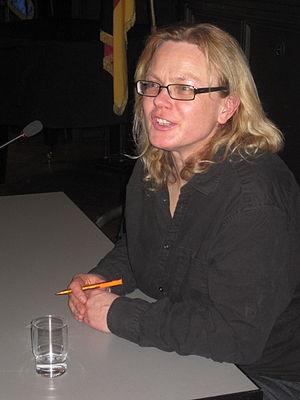
Karen Duve, née en novembre 1961 à Hambourg, est une romancière allemande.